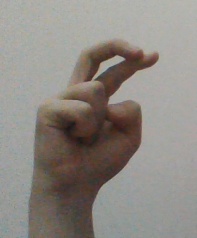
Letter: zay